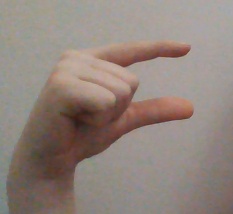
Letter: dal